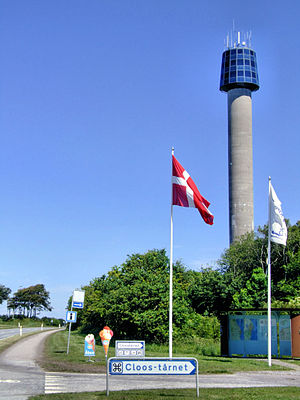
Cloostårnet
Cloostårnet i juni 2006.
Cloostårnet ved Frederikshavn. Danmark.
Cloostårnet er et 60 m højt observationstårn, som er placeret i Vandværksskoven ved Pikkerbakkerne umiddelbart sydvest for Frederikshavn.